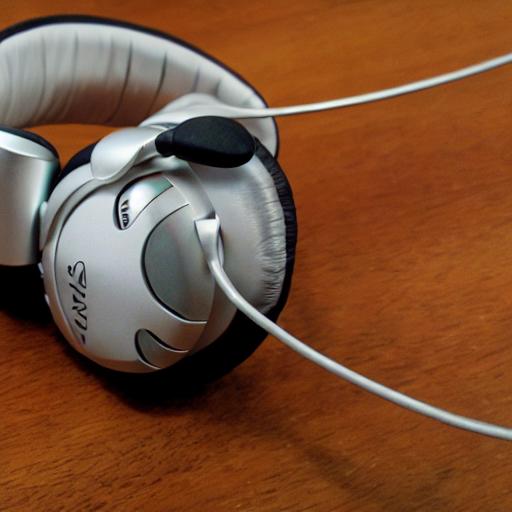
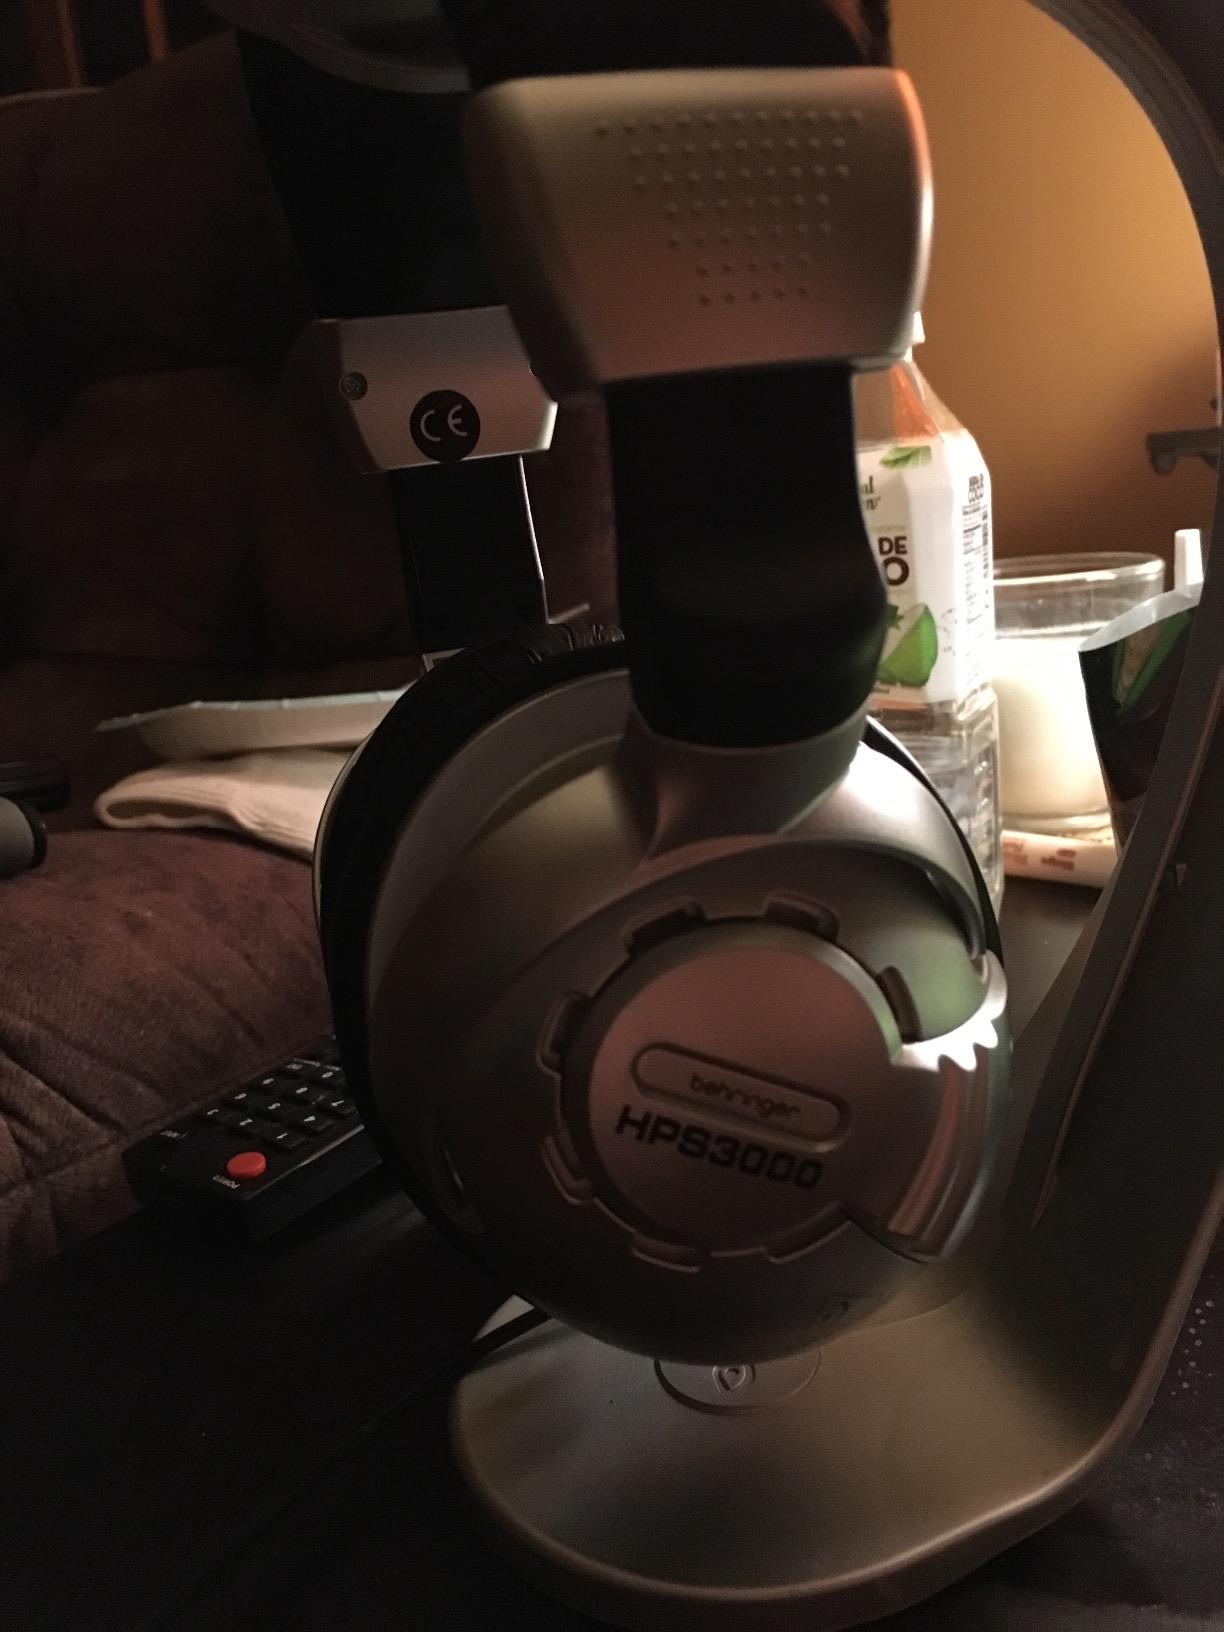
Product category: headphones
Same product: no